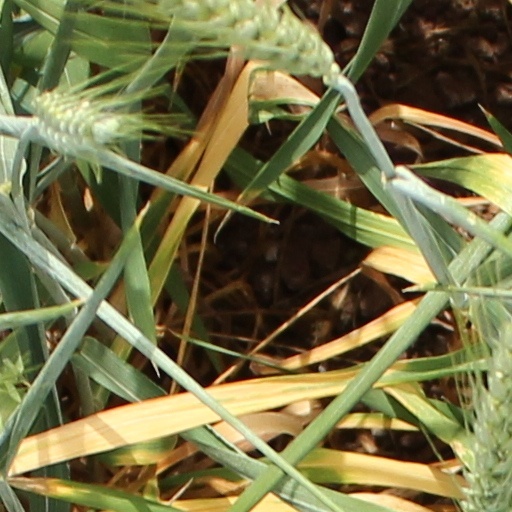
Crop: wheat